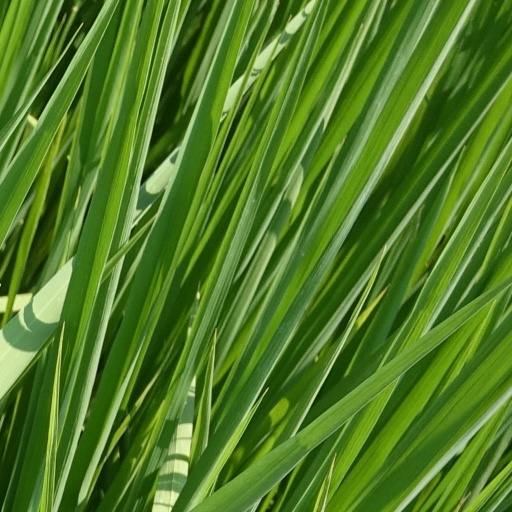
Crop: rice